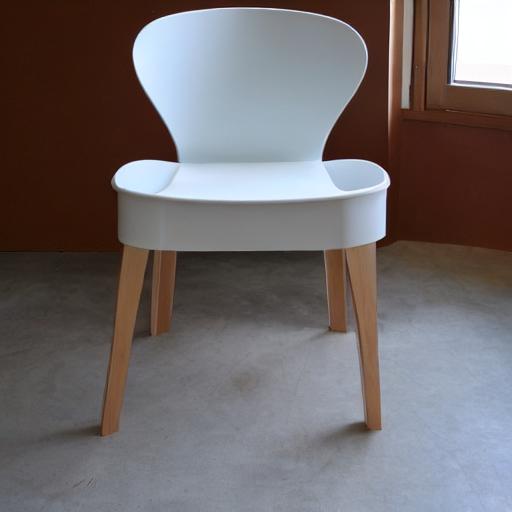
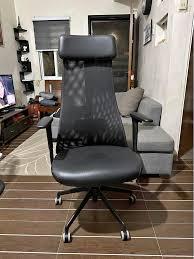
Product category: items_chair
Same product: no